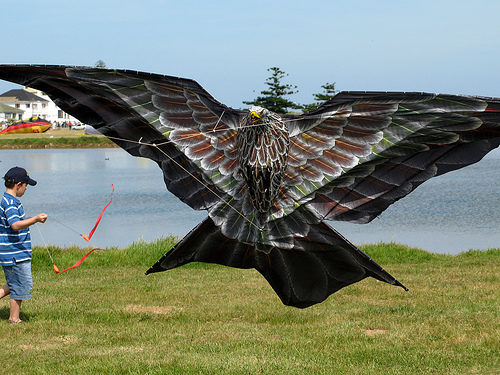
user: Given an image and a question. Answer the question in a short answer. Question: Who is famous for allegedly doing this in a lightning storm? Short Answer:
assistant: ben franklin